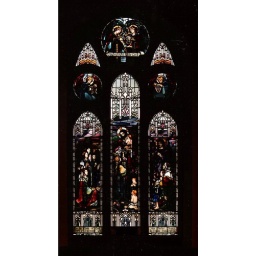
This was one of the stained glass windows in the original church building